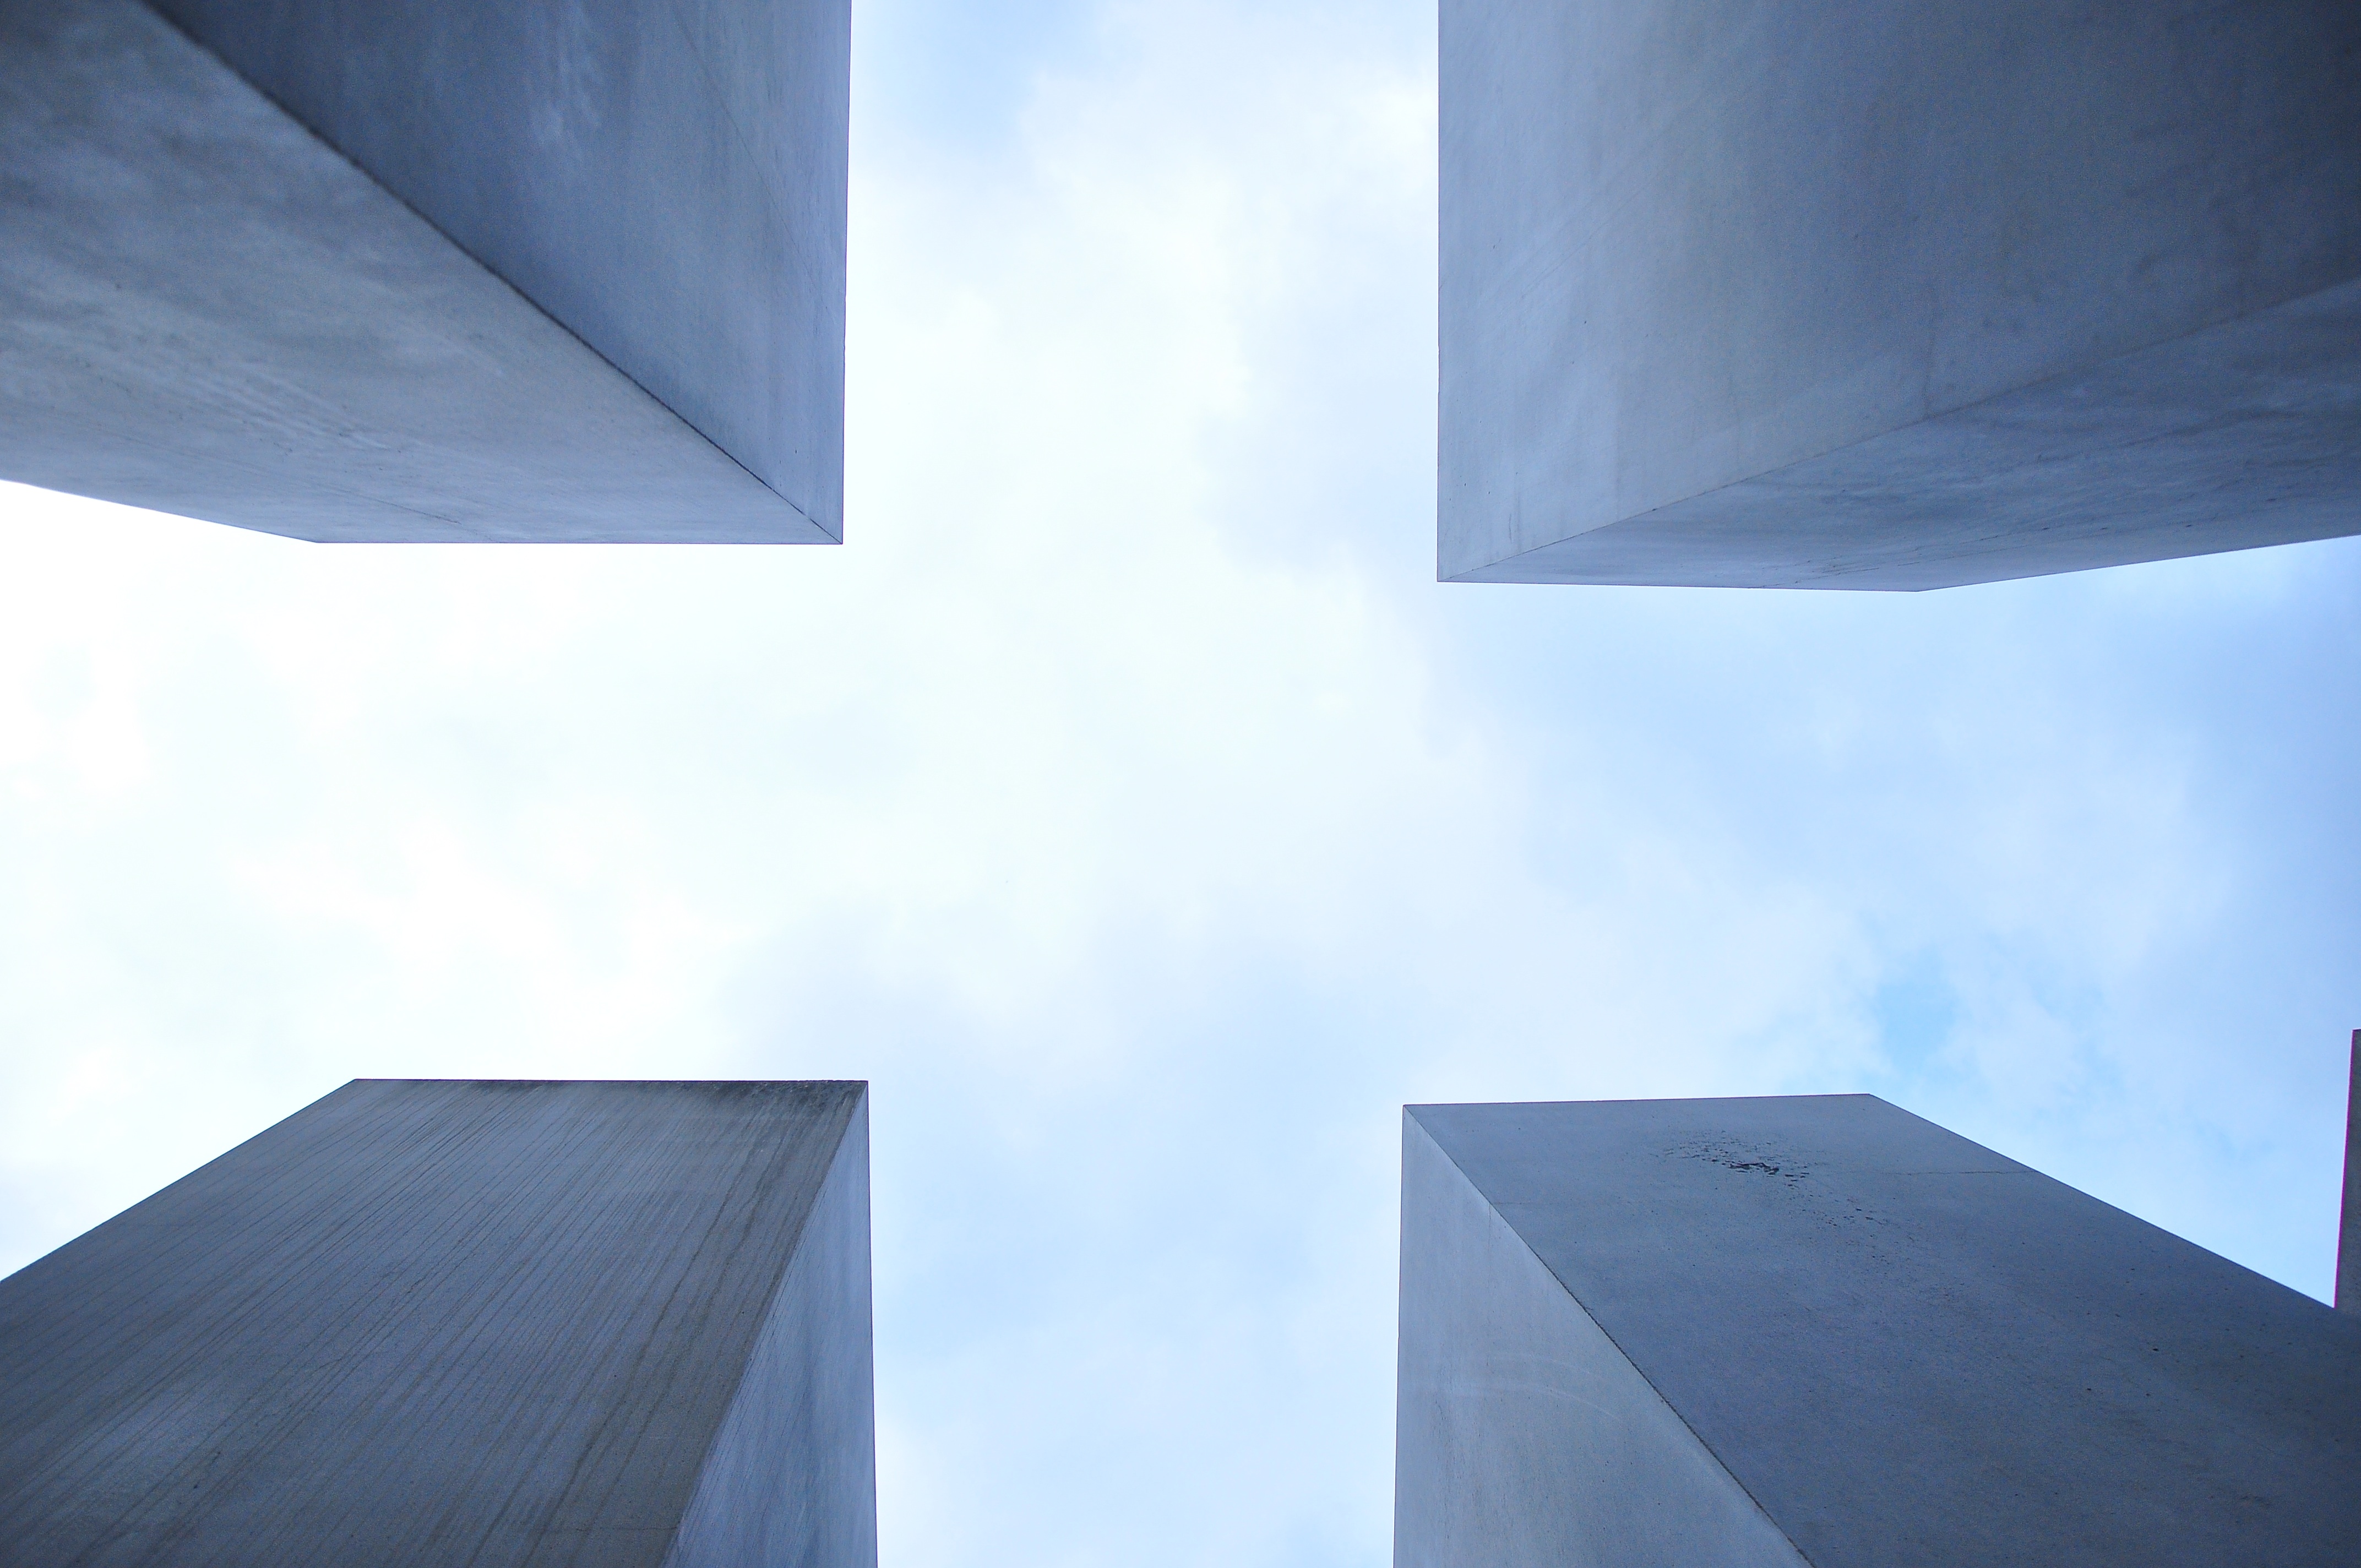
wing, light, cloud, architecture, sky, white, house, sunlight, building, skyscraper, symmetrical, line, reflection, color, facade, blue, professional, symmetry, tourist attraction, shape, headquarters, daylighting, atmosphere of earth